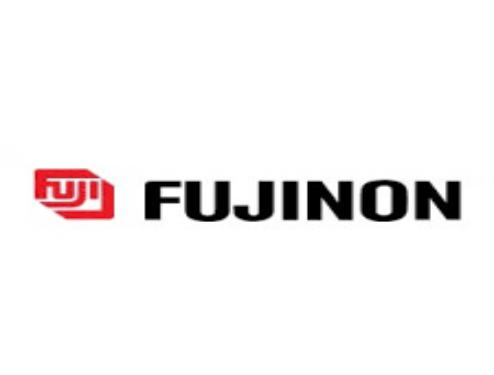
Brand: Fujinon
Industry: Electronic